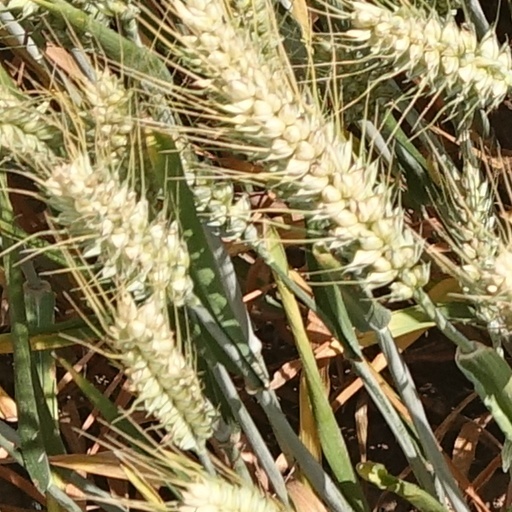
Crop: wheat